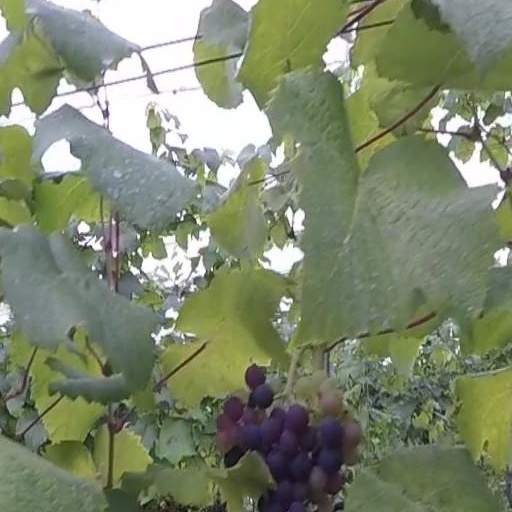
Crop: grape